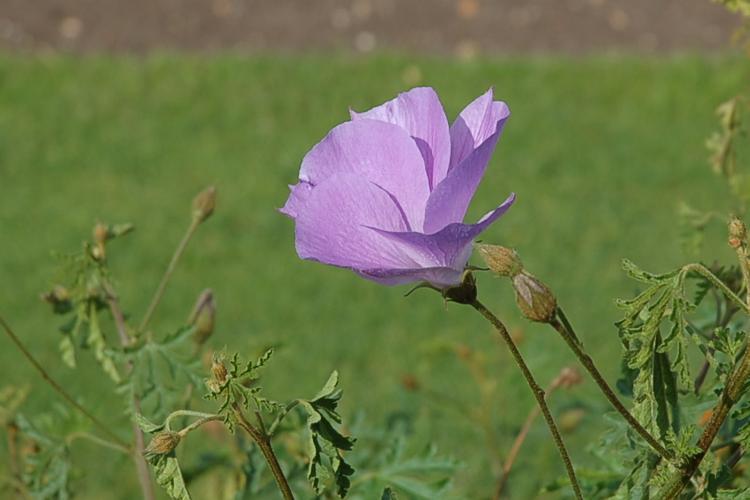
Label: pelargonium